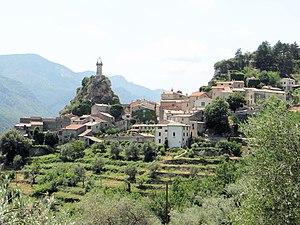
Vue de Sigale à partir de la route de Roquesteron